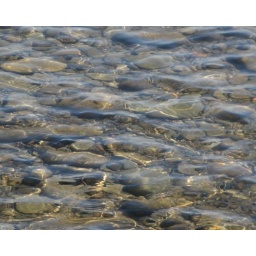
This photo of stones under water was taken on the stretch of beach just off the Rattray Marsh in Mississauga.